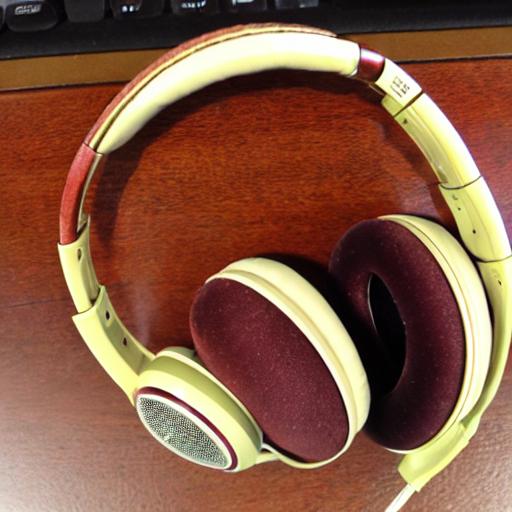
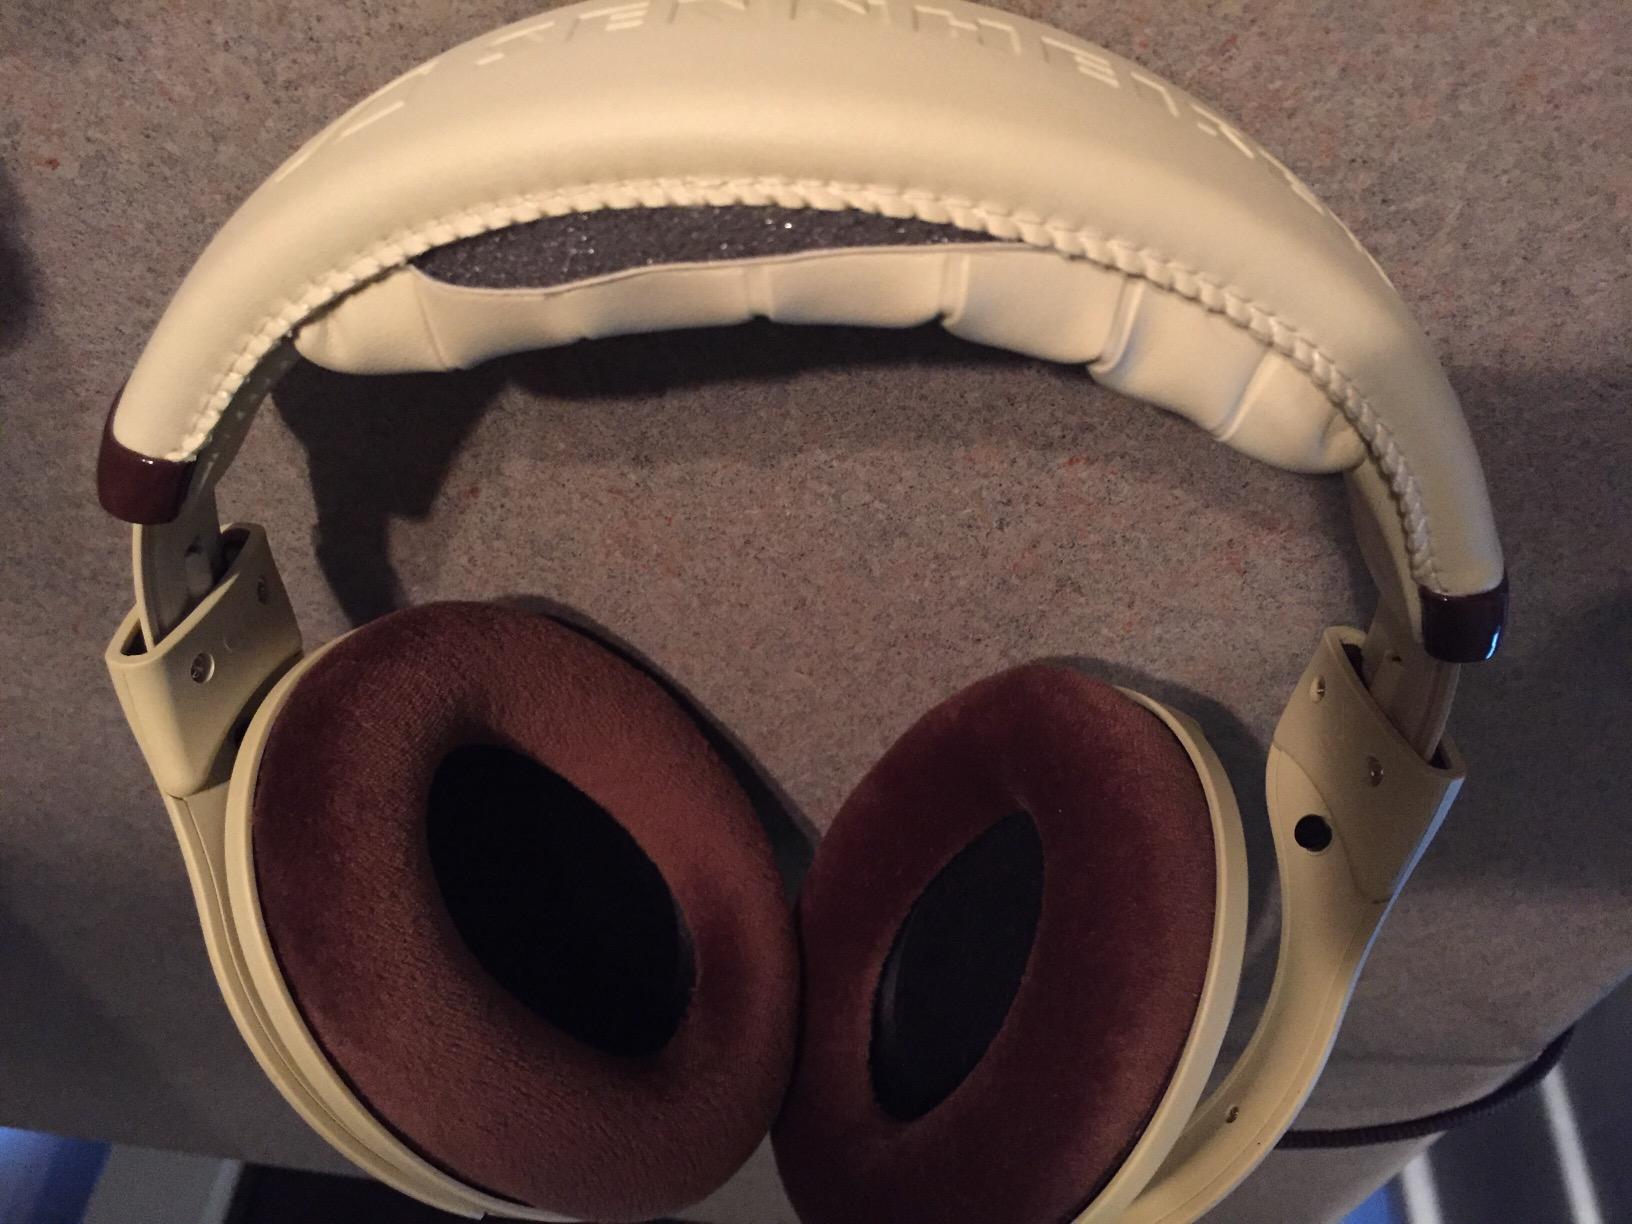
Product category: headphones
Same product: no